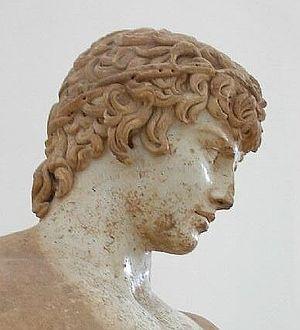
Statue de culte d'Antinoüs. Marbre de Paros, œuvre de l'époque d'Hadrien (117-138 ap. J.-C.). H. 1.8 m (5 ft. 10 ¾ in.). Provenance
L'obélisque du Pincio est un obélisque égyptien d'époque romaine : les hiéroglyphes qui l'ornent racontent la mort d'Antinoüs, sa divinisation et son installation parmi les dieux, ainsi que la création de la ville d'Antinoupolis en Égypte, en son honneur, et l'établissement d'un culte à l'Osiris-Antinoos.